Deshadanakkili Karayarilla

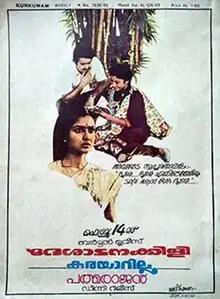
Theatrical release poster

Deshadanakkili Karayarilla is a 1986 Indian Malayalam-language drama film written and directed by Padmarajan. It stars Mohanlal, Karthika, Shari, and Urvashi. The film tells the story of two school girls who eloped while on a school trip. Though not commercially successful, it was critically well acclaimed, being one of the first Indian films that talked about womance.